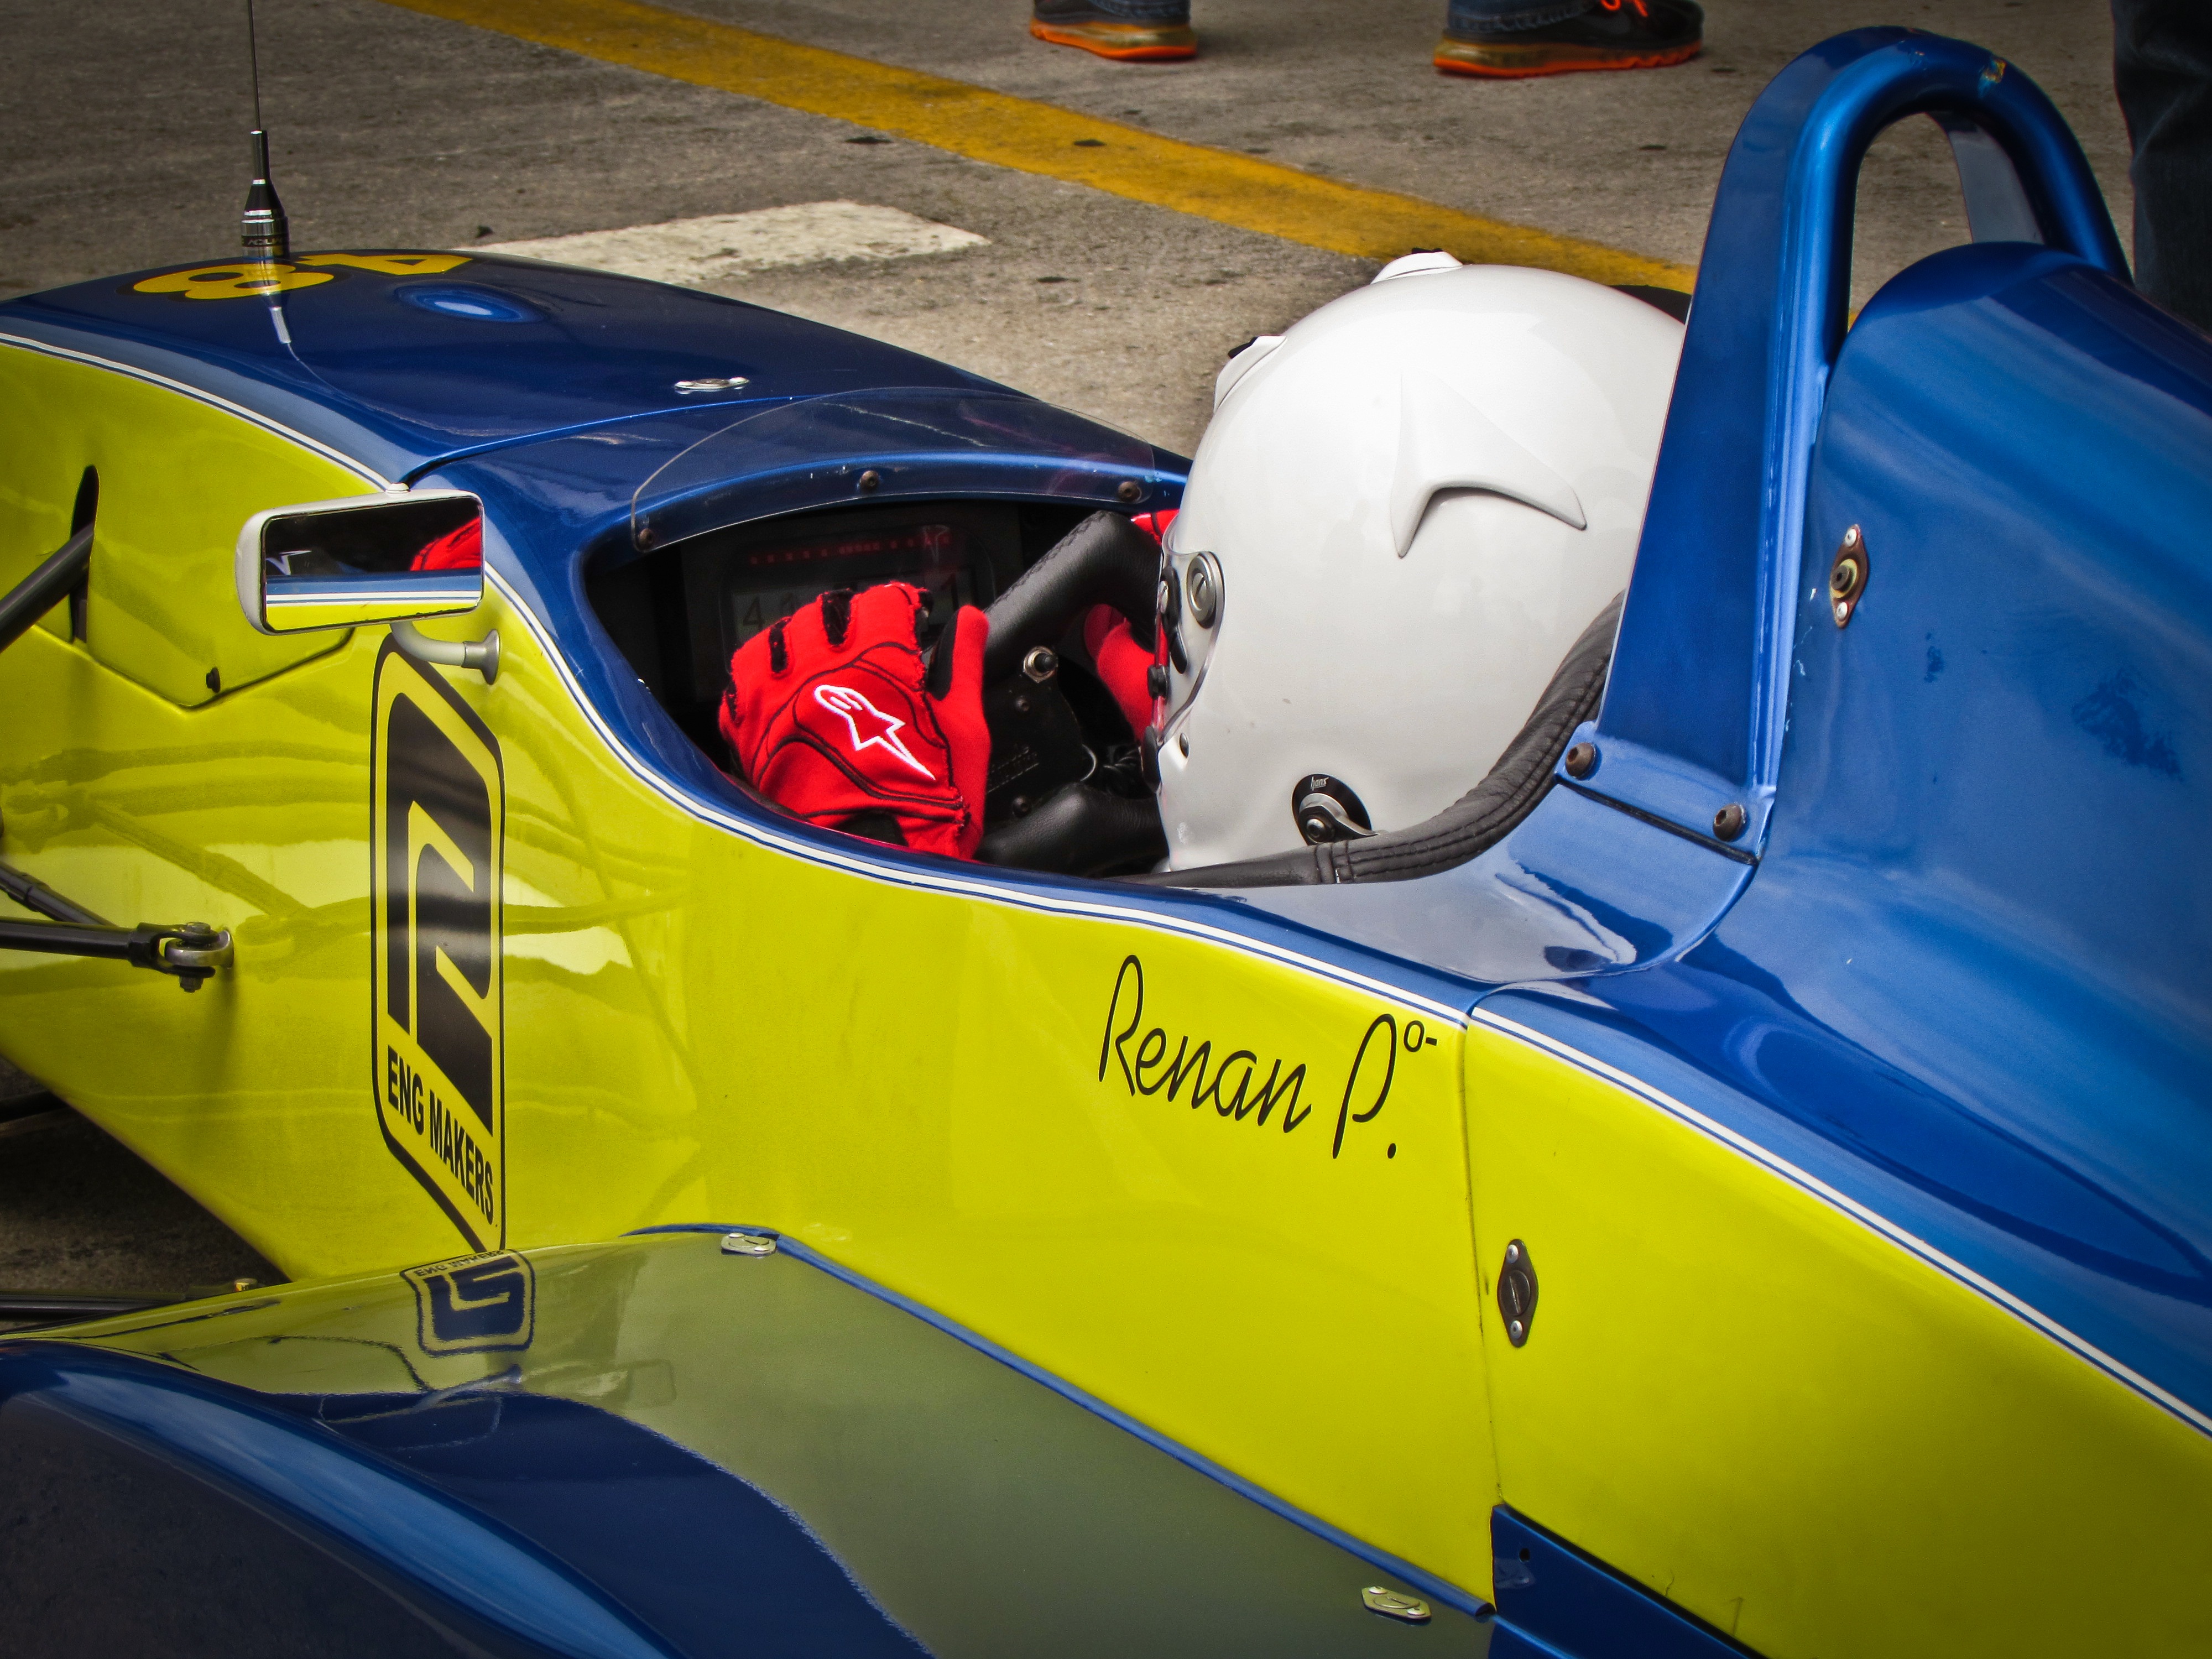
sport, car, airplane, aircraft, vehicle, aviation, yellow, sports car, race car, supercar, racing, curitiba, race track, motoring, racetrack, formula, auto racing, automobile make, atmosphere of earth